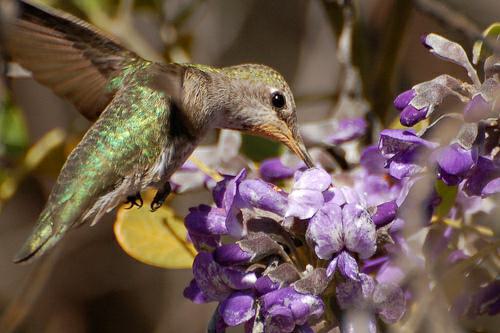
A photo of a anna hummingbird